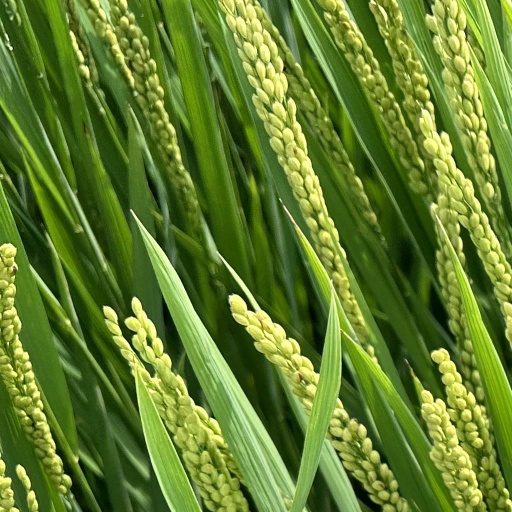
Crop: rice